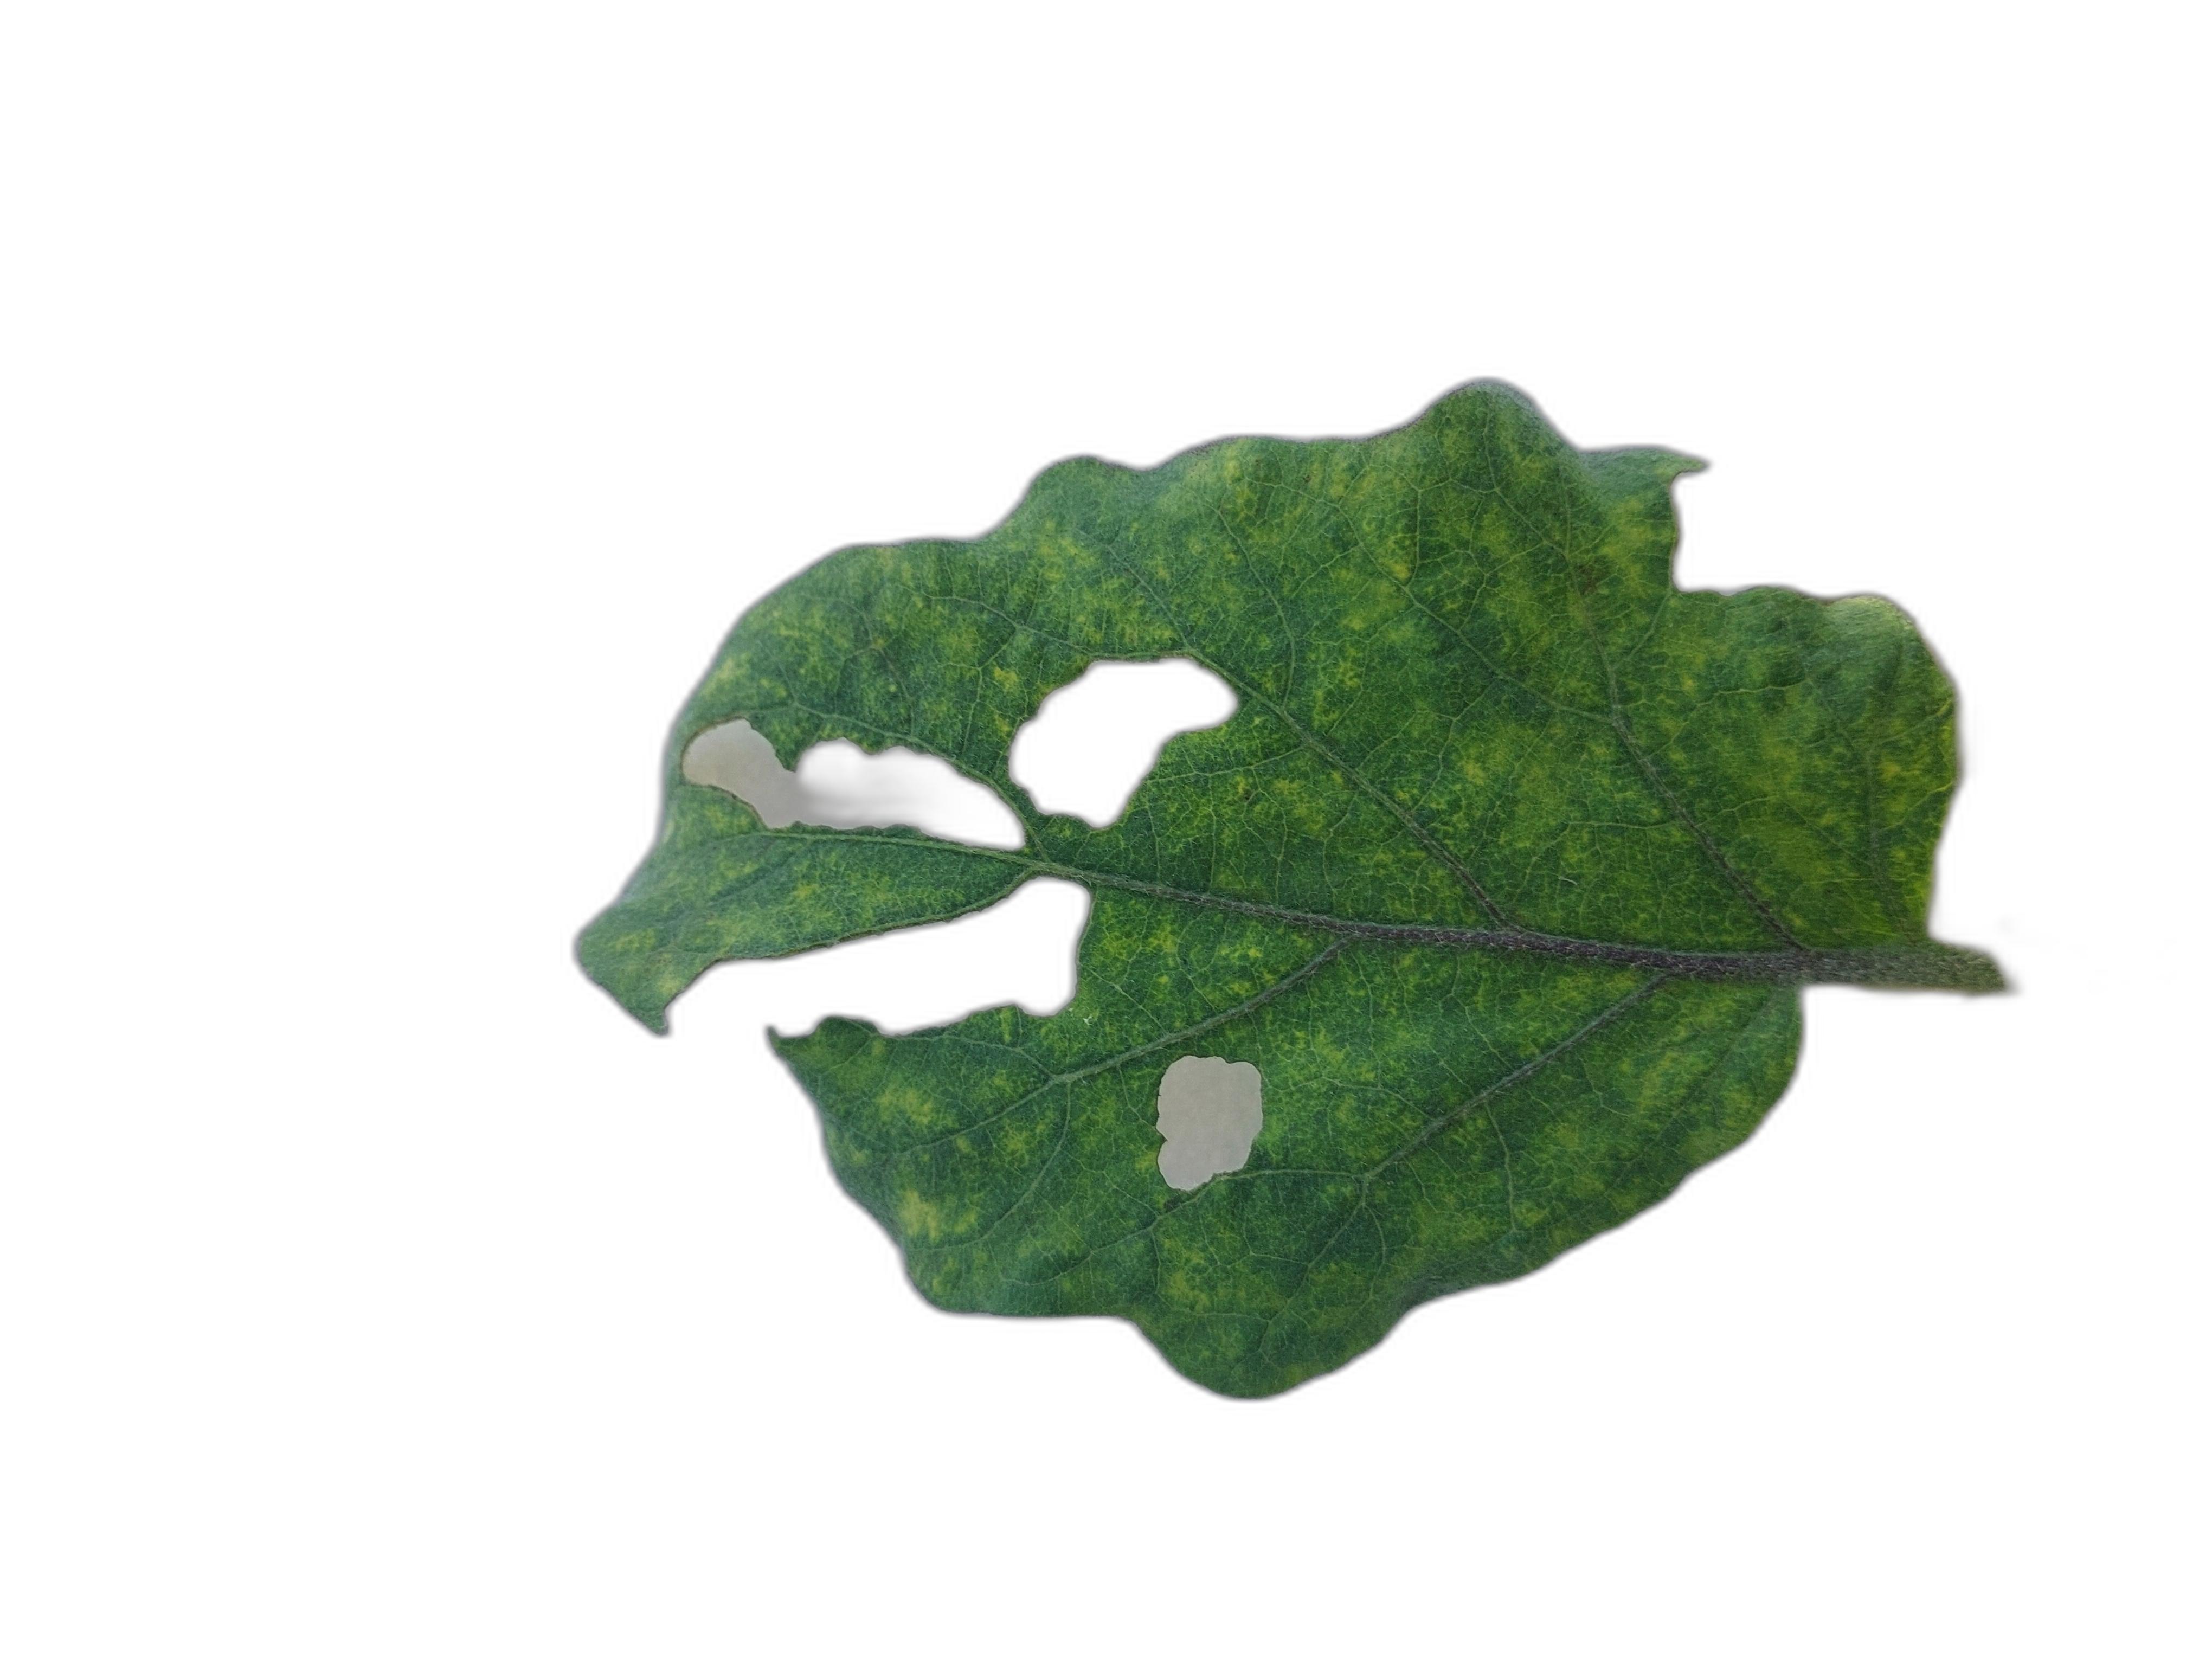
Label: Insect Pest Disease